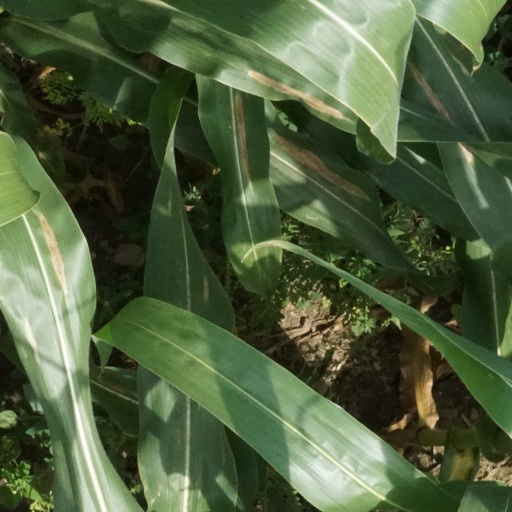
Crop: maize; corn